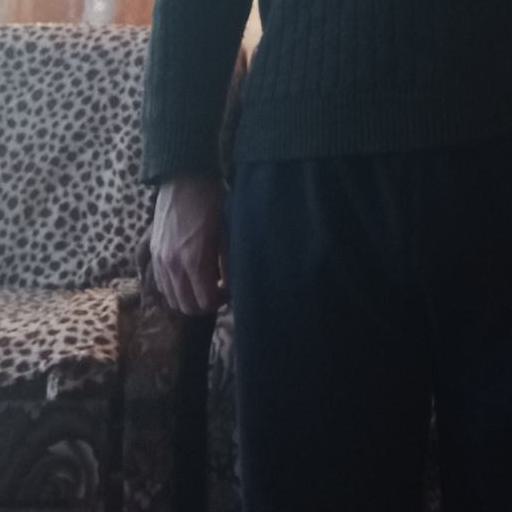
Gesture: no_gesture